Palikrowy massacre

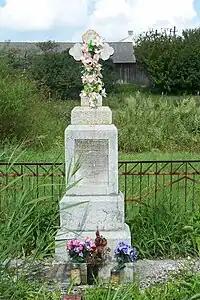
Polish graveyard of 4th police SS regiment and UPA victims in Palikrowy

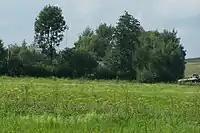
Meadow near village, where 365 Poles were murdered by 4th police SS regiment and UPA

The Palikrowy massacre was a war crime committed by made up of Ukrainian soldiers of the SS-Galizien who were removed from the SS-Galizien at the time of the massacre and placed under German police command, Ukrainian SVK ("Self-defence", Ukrainian: Samoobronni Kuszczowi Widdiły) forces and Ukrainian Insurgent Army on Poles in the village of Palikrowy (since 1945 Palykorovy), which took place on 12 March 1944. A total of 385 Poles were killed.